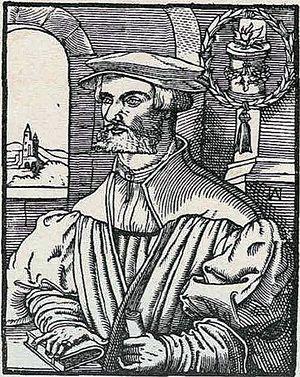
Christian Egenolff ou Egenolph, né à Hadamar le 26 juillet 1502 et mort le 9 février 1555 à Francfort-sur-le-Main, également connu comme Christian Egenolff le Vieux, était le premier imprimeur et éditeur important établi à Francfort-sur-le-Main. Parmi les ouvrages les plus connus qu'il a imprimés figurent un herbier et la réédition de livres d'Adam Ries, d'Érasme et d'Ulrich von Hutten. C'était un homme intellectuellement doué et il fréquentait des savants avec lesquels il entretenait une correspondance, comme le réformateur Melanchthon, le célèbre médecin et poète Lonitzer et d'autres, qui l'estimaient beaucoup.